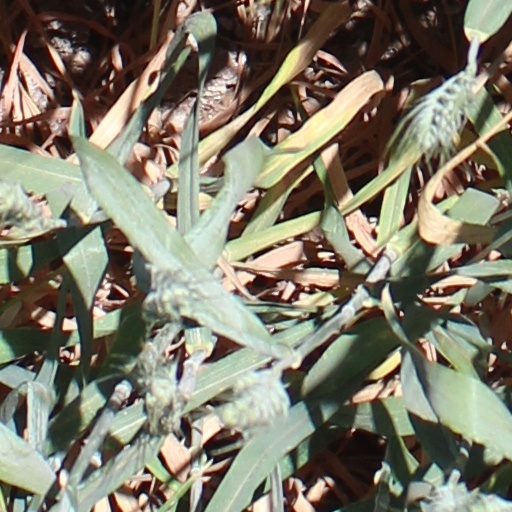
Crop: wheat